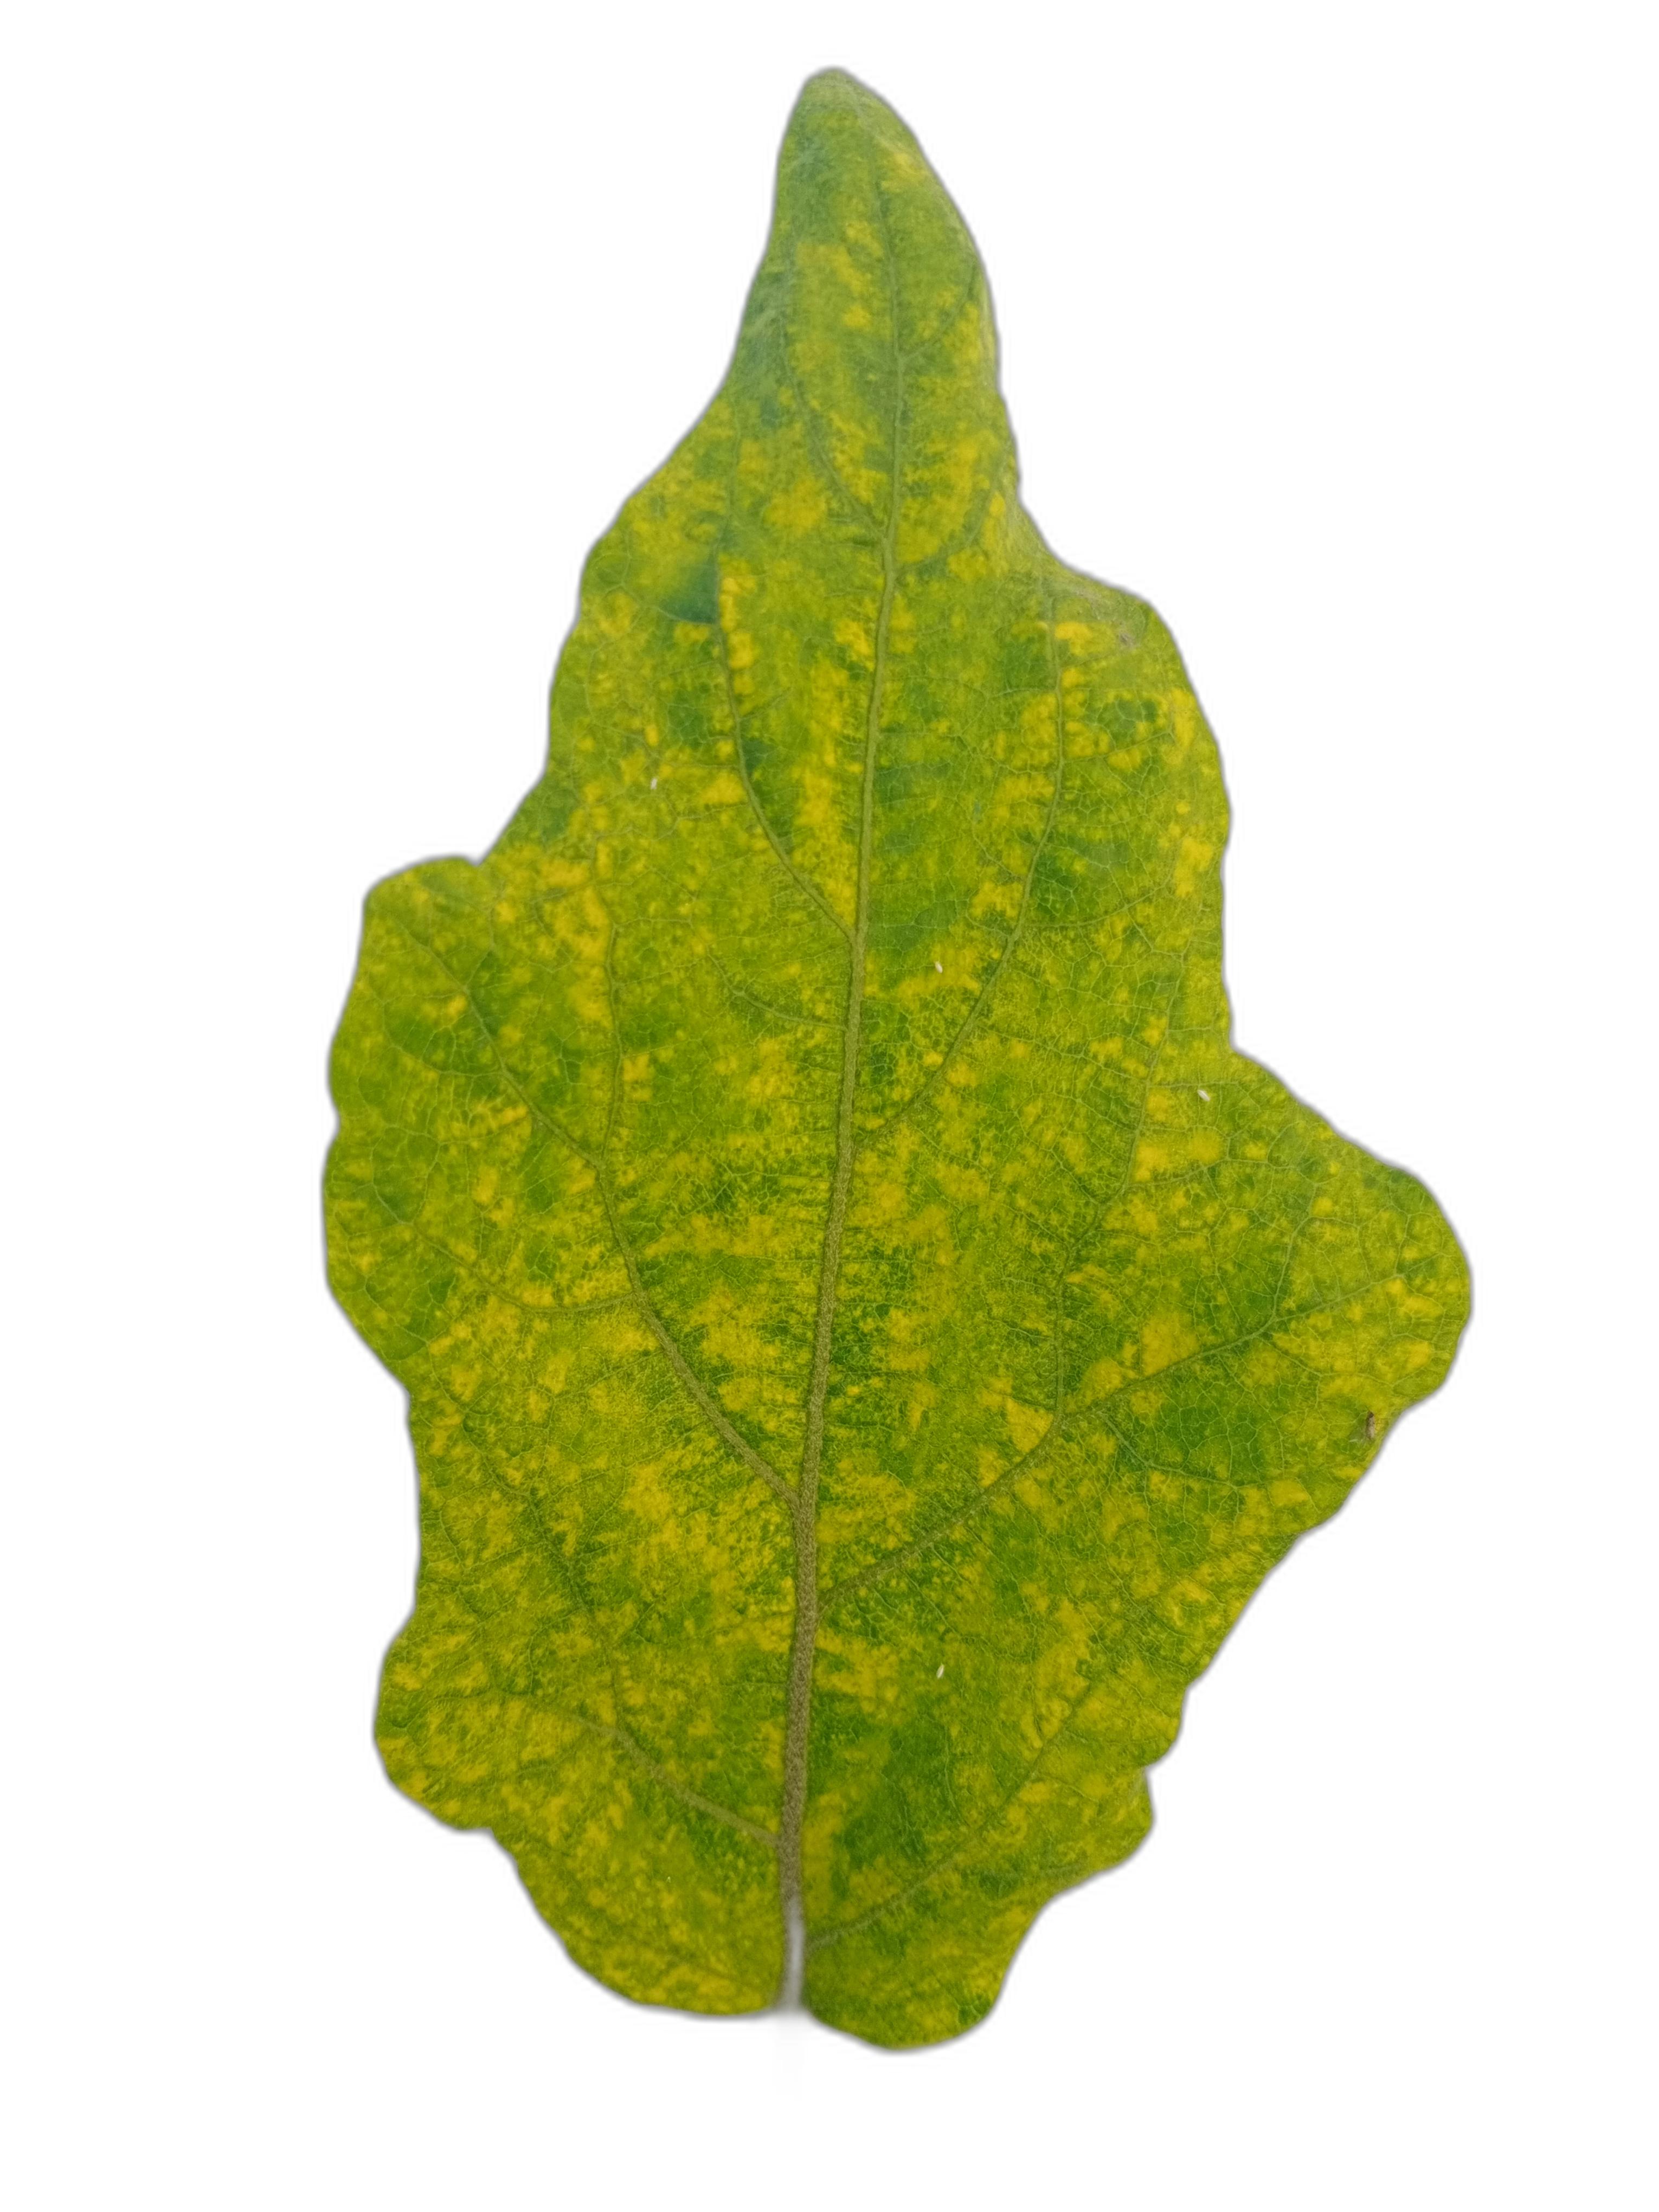
Label: Mosaic Virus Disease